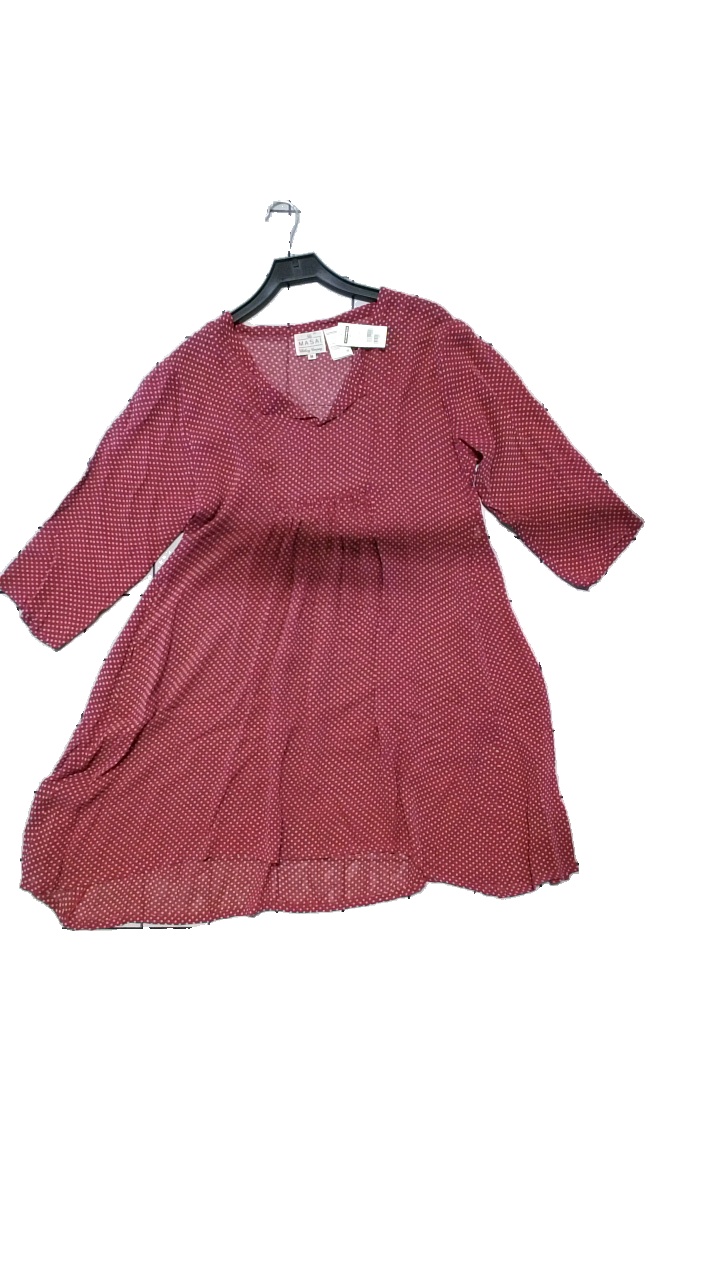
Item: Dress (Ladies)
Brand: Masai
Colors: Purple, White
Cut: Loose
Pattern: Dots
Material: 100% viscose
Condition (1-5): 4
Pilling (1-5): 5
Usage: Reuse
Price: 250-400